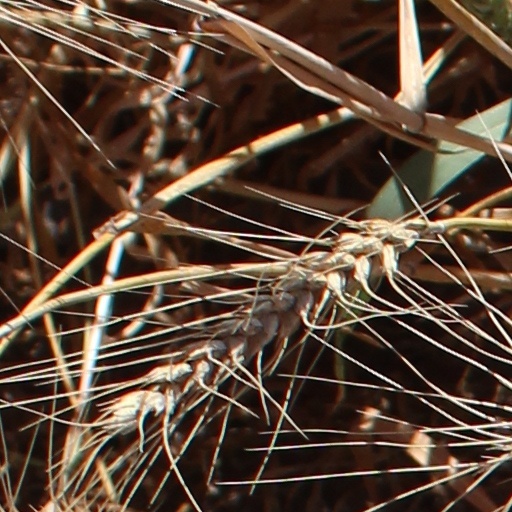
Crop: wheat